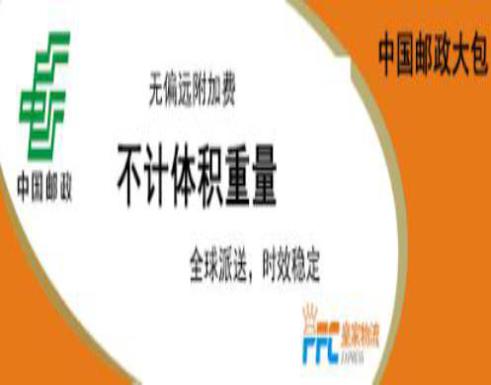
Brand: china post group corporation
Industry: Others